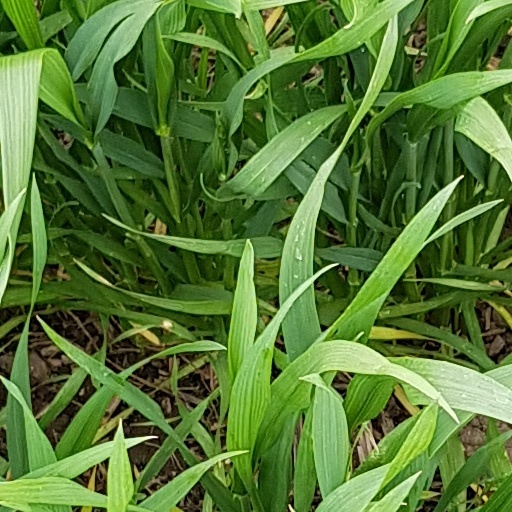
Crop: wheat